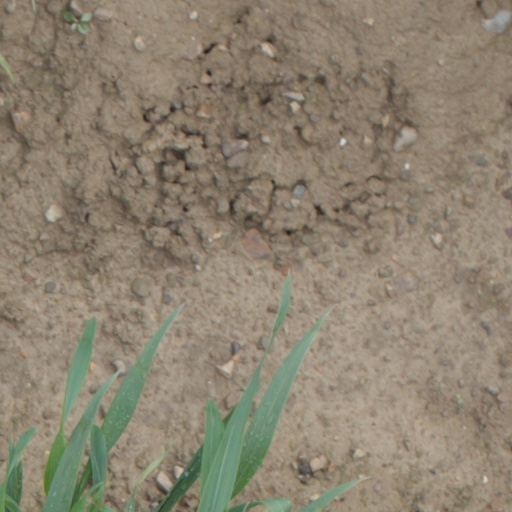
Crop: wheat